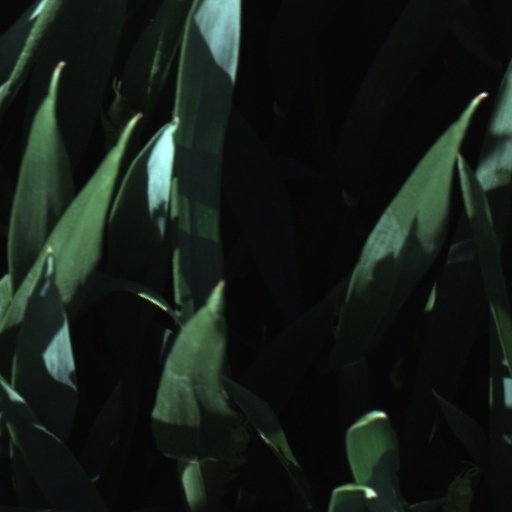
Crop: wheat